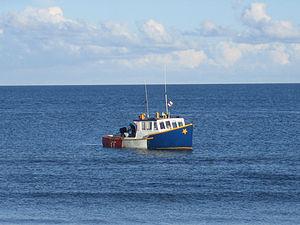
Bateau Acadien
Les Îles-de-la-Madeleine sont une municipalité canadienne de plus de 12 000 habitants située à l'est du Québec faisant partie de la région de la Gaspésie–Îles-de-la-Madeleine. Elle comprend la plus grande partie de l'archipel des îles de la Madeleine. L'agglomération des Îles-de-la-Madeleine possède également les pouvoirs équivalent à une municipalité régionale de comté. La municipalité a été créée en 2002 par la fusion de Cap-aux-Meules, de Fatima, de Grande-Entrée, de Grosse-Île, de Havre-aux-Maisons, de L'Étang-du-Nord et de L'Île-du-Havre-Aubert. Cependant, la municipalité de Grosse-Île a retrouvé son autonomie en 2006. La majorité des habitants de la municipalité font partie de la culture acadienne.